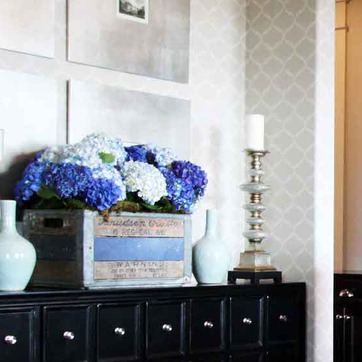
Material: foliage